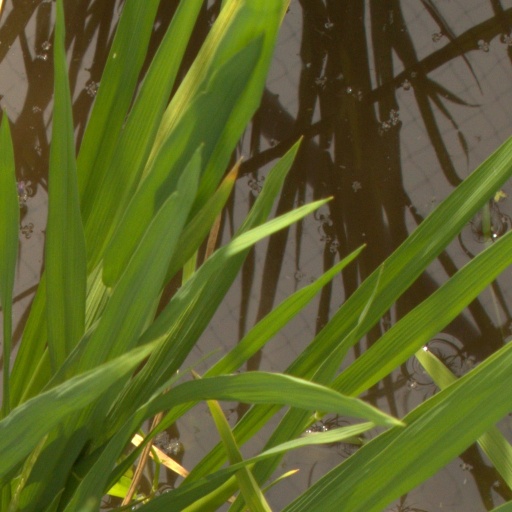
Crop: rice